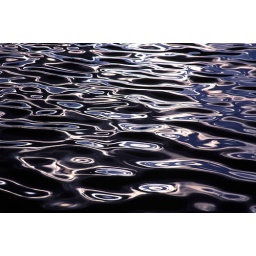
Reflections of the sky and clouds in Rosalie Lake after the sun dropped below the peaks putting the lake in deep shade.